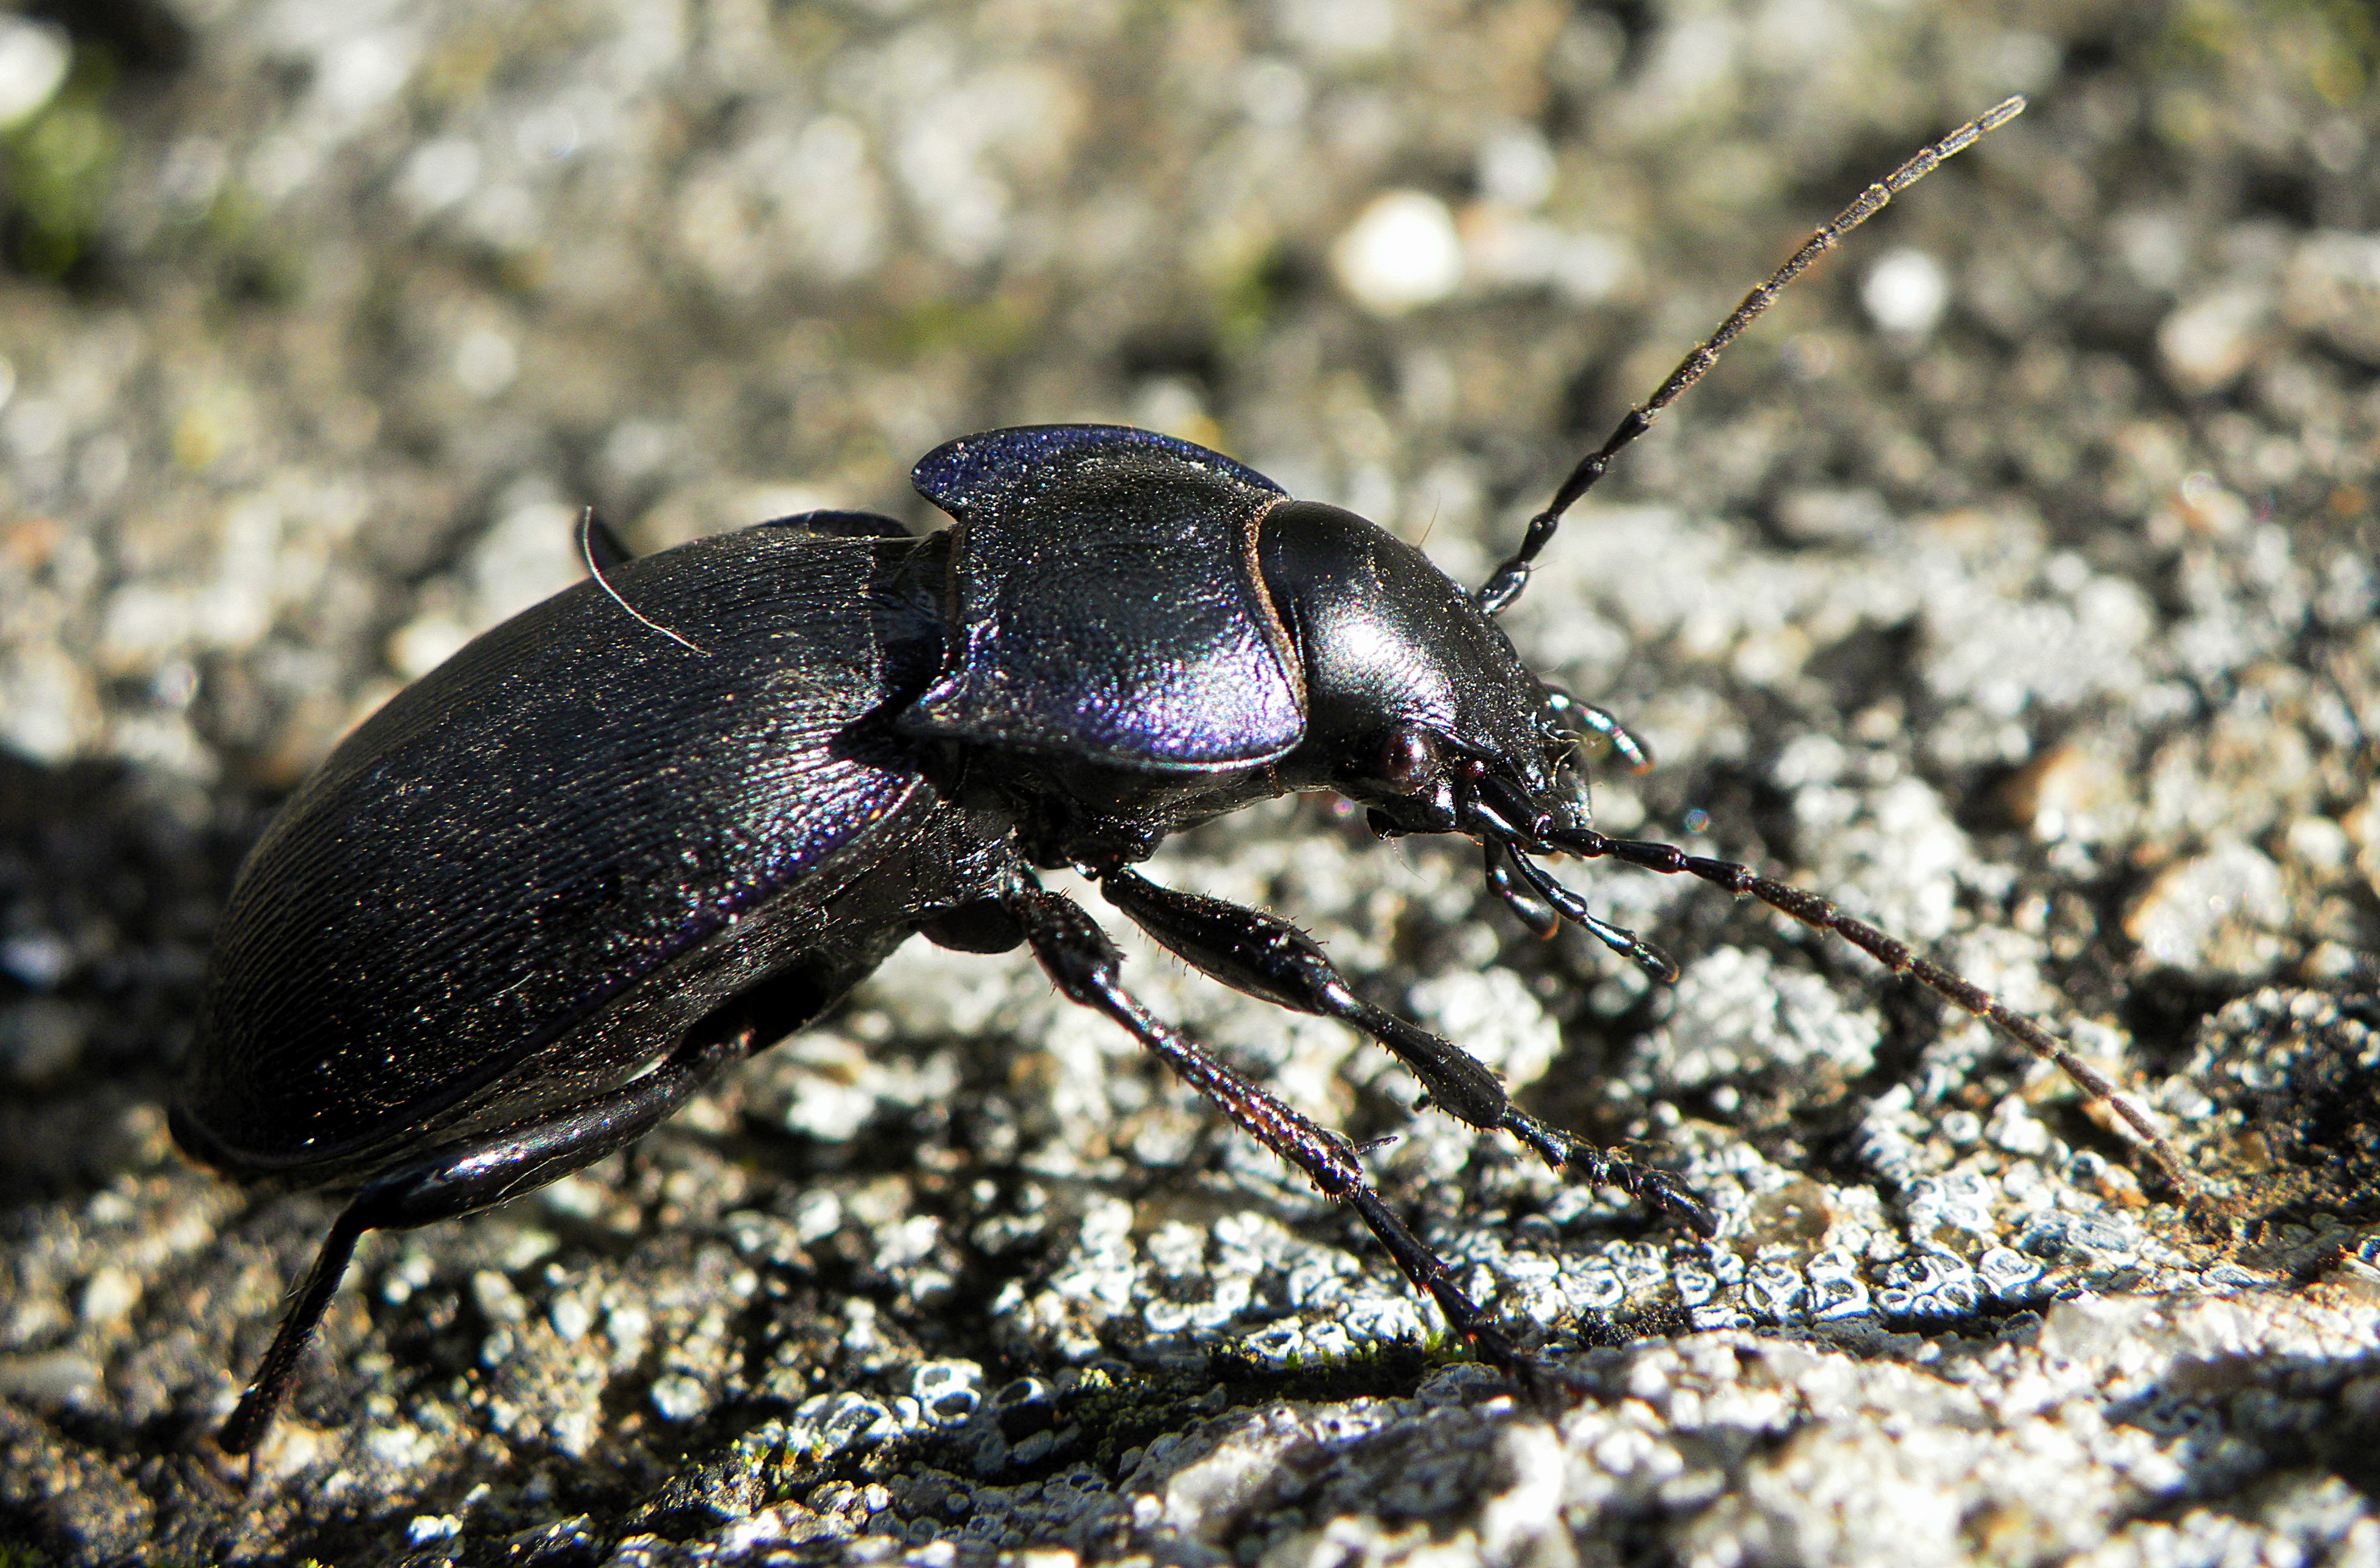
nature, photography, wildlife, insect, macro, fauna, invertebrate, close up, beetle, weevil, ggl1, macro photography, arthropod, ground beetle, leaf beetle, dung beetle, scarabs